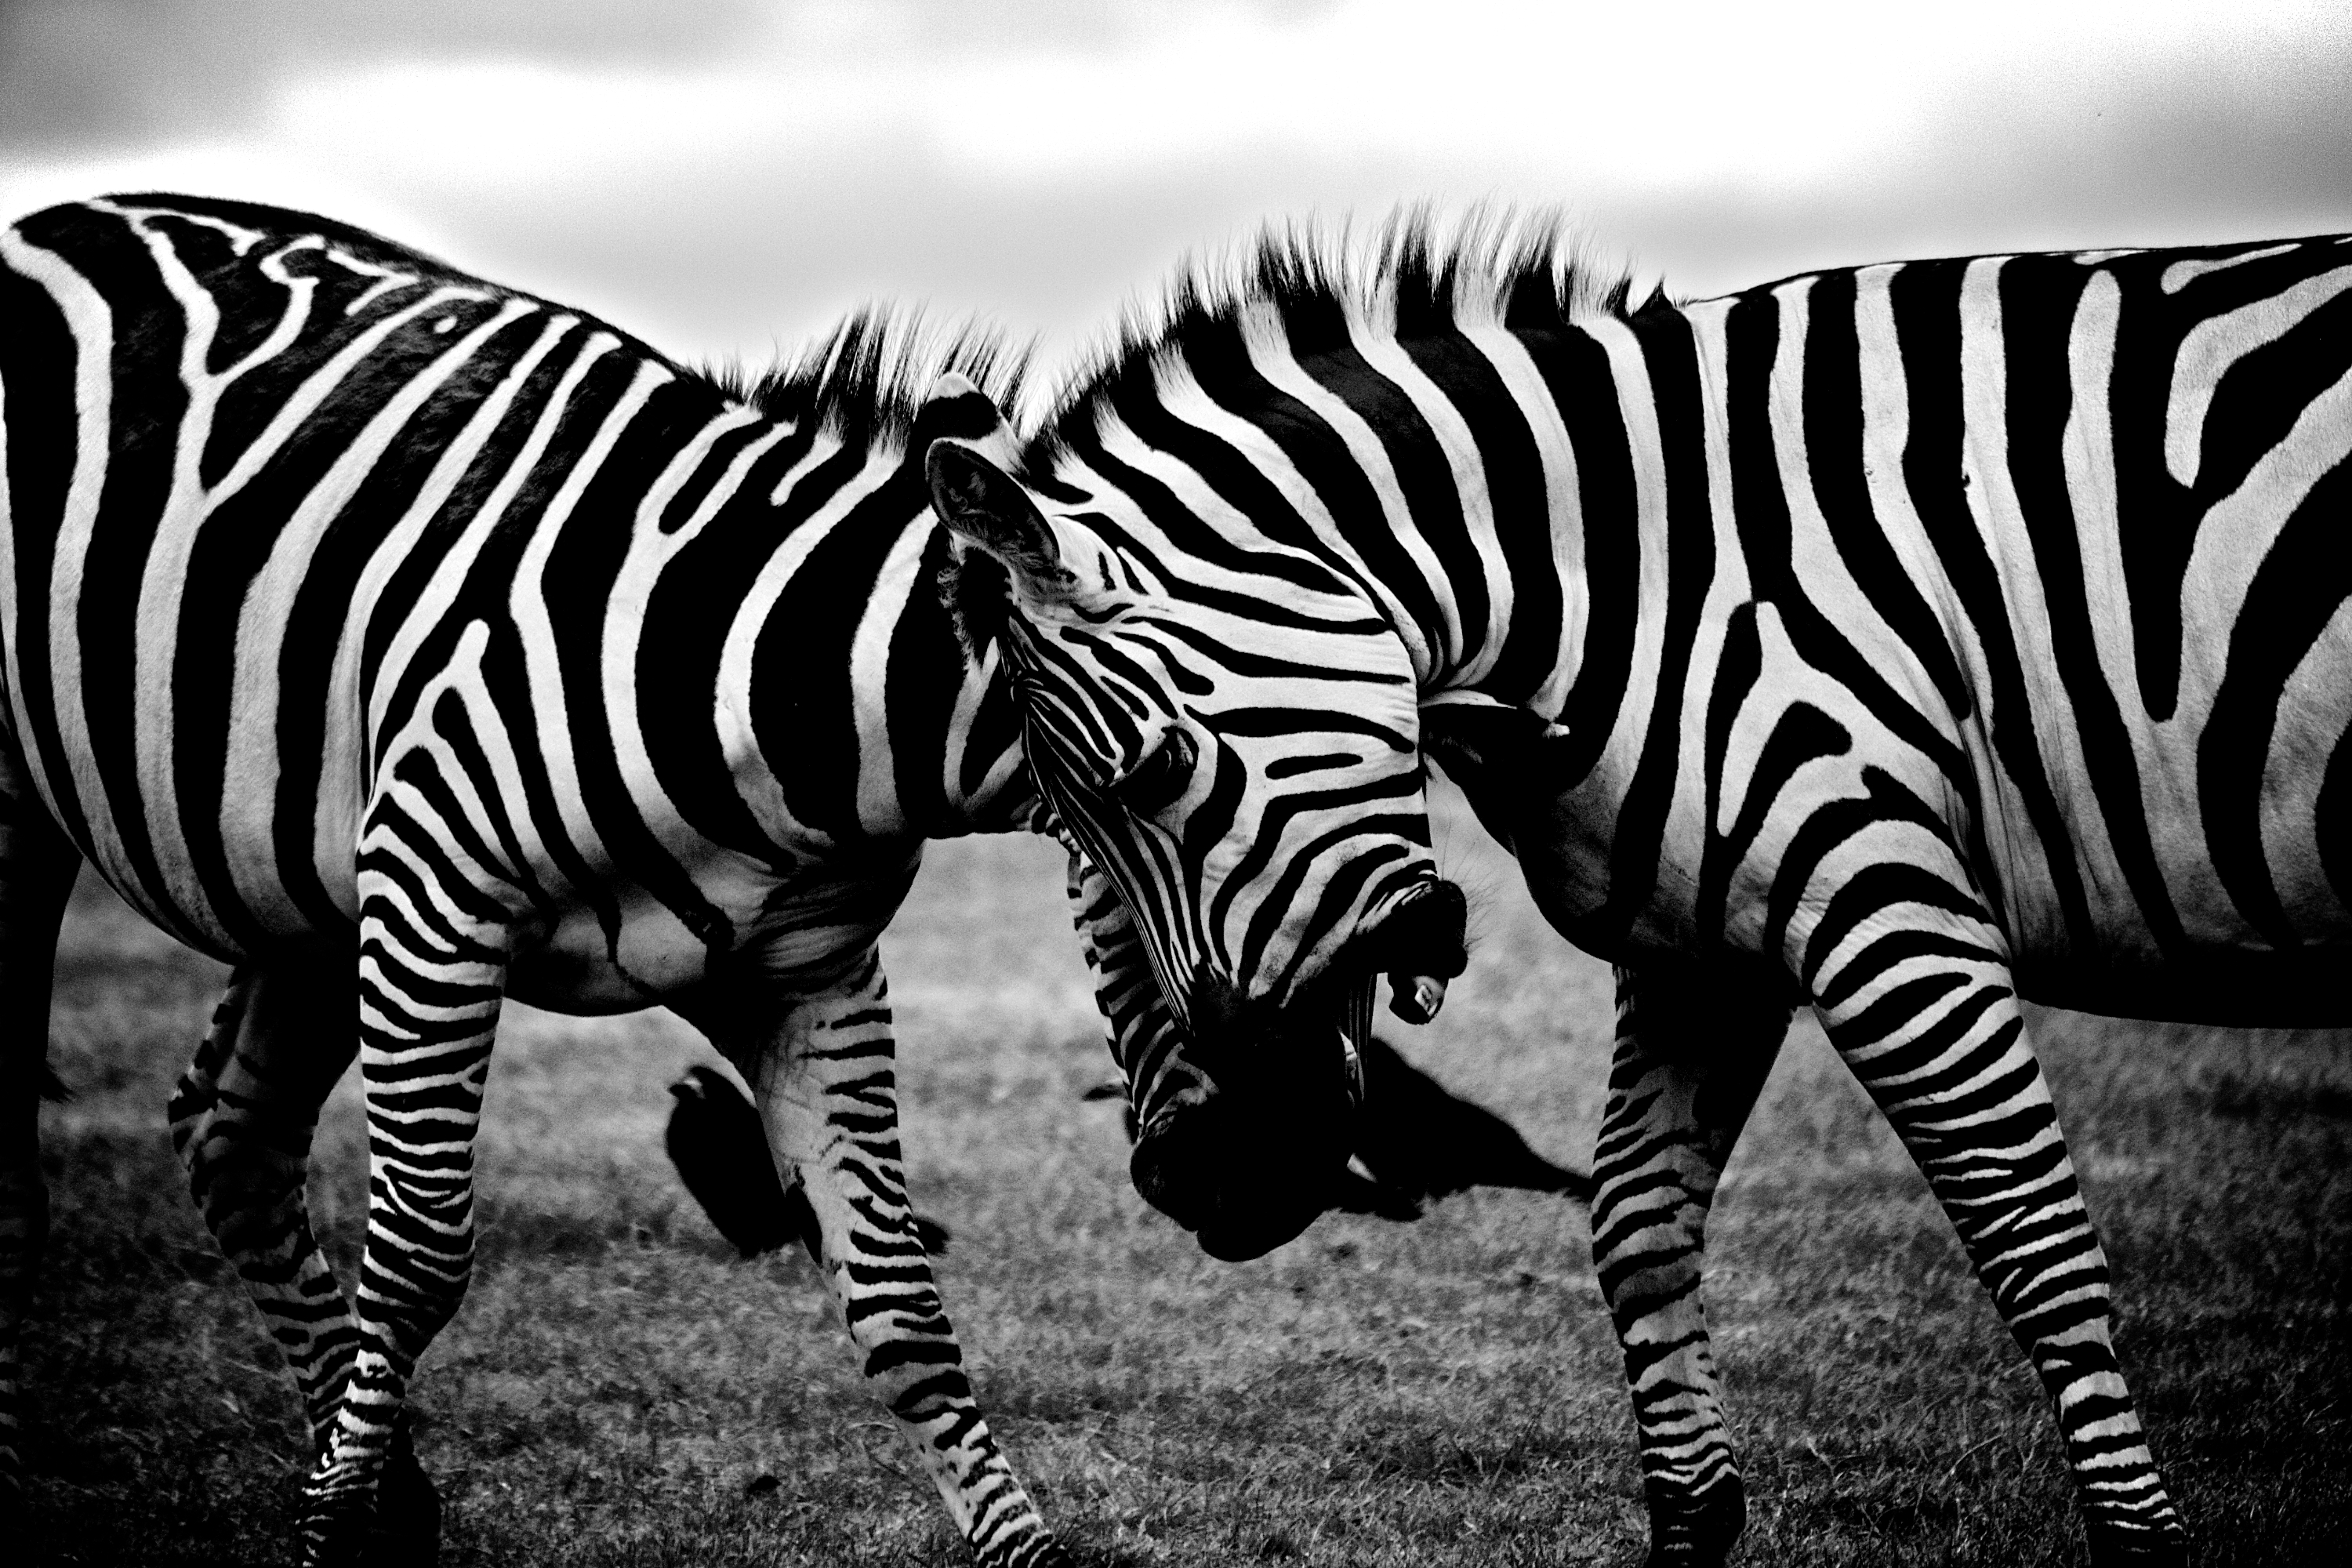
wilderness, black and white, wildlife, wild, zoo, africa, mammal, monochrome, fauna, zebra, animals, zebras, monochrome photography, horse like mammal